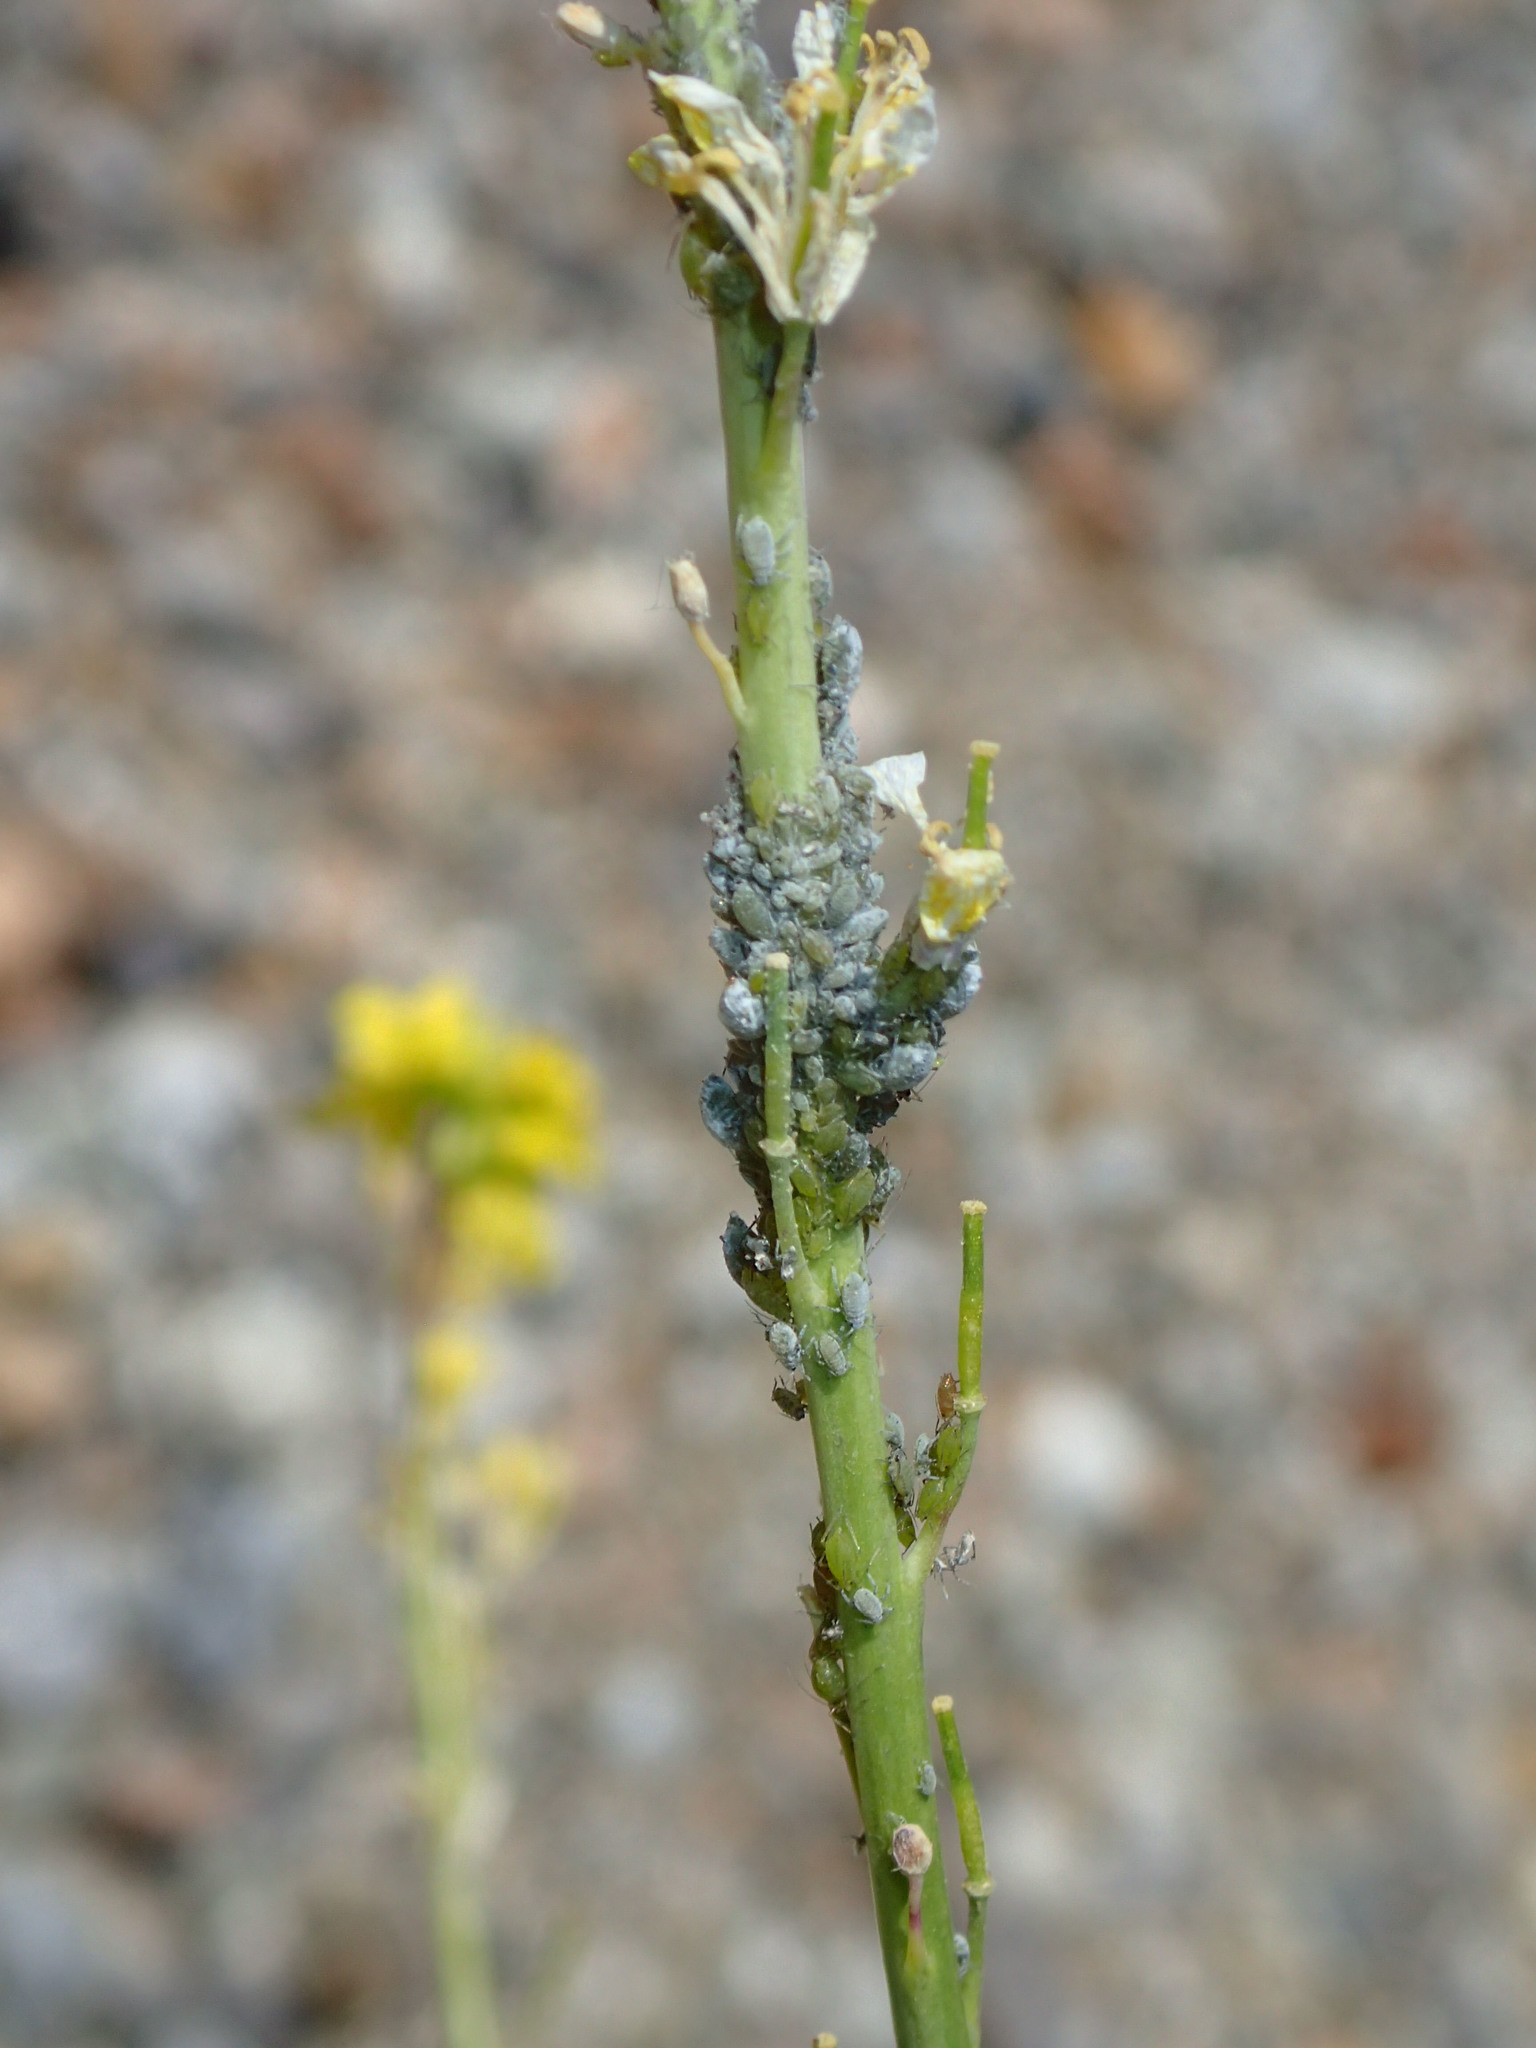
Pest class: cabbage_aphid